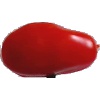
Label: Tomato 2